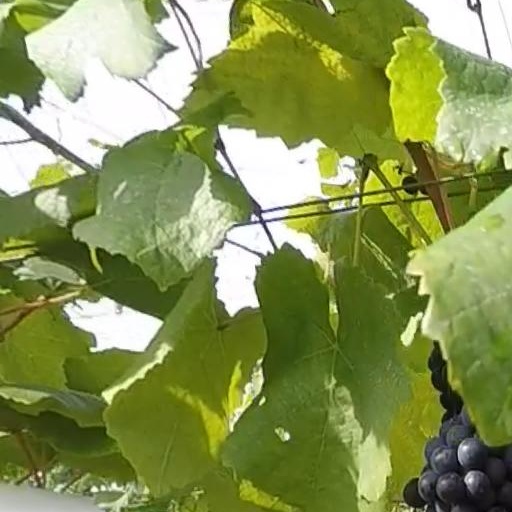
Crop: grape